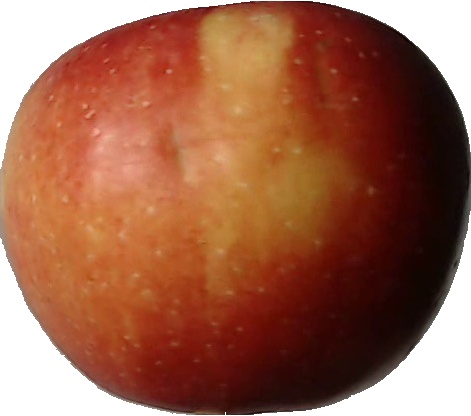
Label: apple_braeburn_1